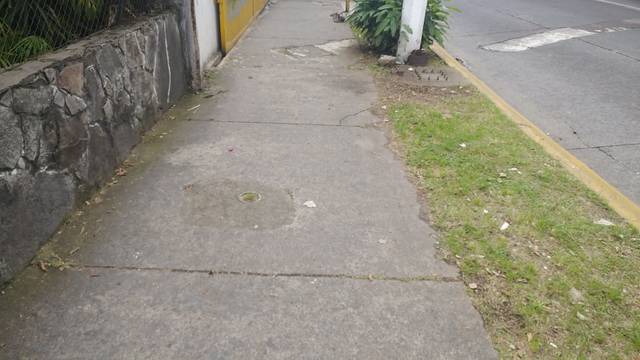
Region: Mexico
Coordinates: 19.532, -96.915